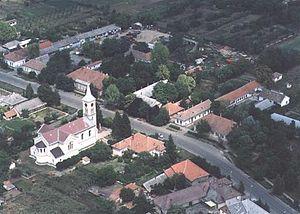
Fegyvernek est une ville du comitat de Jász-Nagykun-Szolnok en Hongrie. Elle a le titre de ville depuis le 15 juillet 2013.